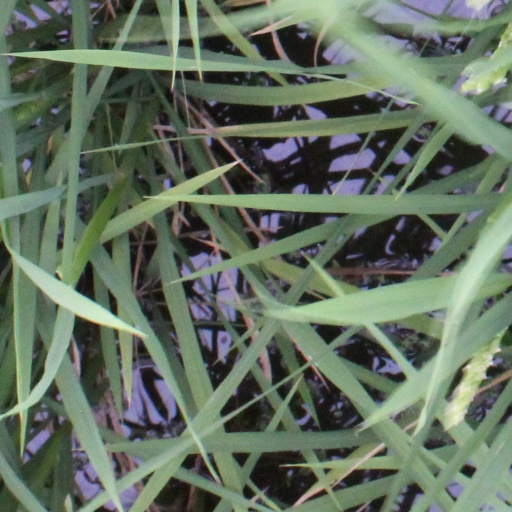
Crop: rice